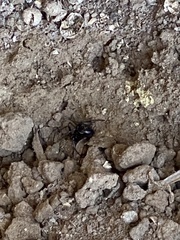
Species: Lactrodectus_hesperus